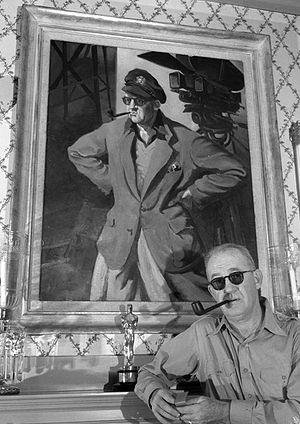
John Martin Feeney, dit John Ford [ˈd͡ʒɑn fɔɹd], est un réalisateur américain, également producteur, né le 1ᵉʳ février 1894 à Cape Elizabeth près de Portland et mort le 31 août 1973 à Palm Desert.
Le critique de cinéma est une personne qui propose une lecture d’un ou plusieurs films. Cette lecture, également appelée critique, est publiée principalement dans la presse écrite. Il demeure plusieurs façons d’aborder la critique. Une première est celle de l’entrevoir comme un avis et une seconde est de la penser comme une analyse de film. Cependant, nombreux sont ceux qui la restreignent à un simple avis sur un film, celui qui fera qu’ils iront voir, ou non, le film.